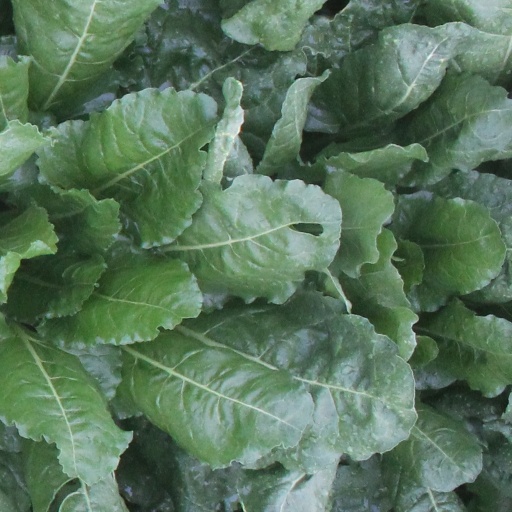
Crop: sugar beet